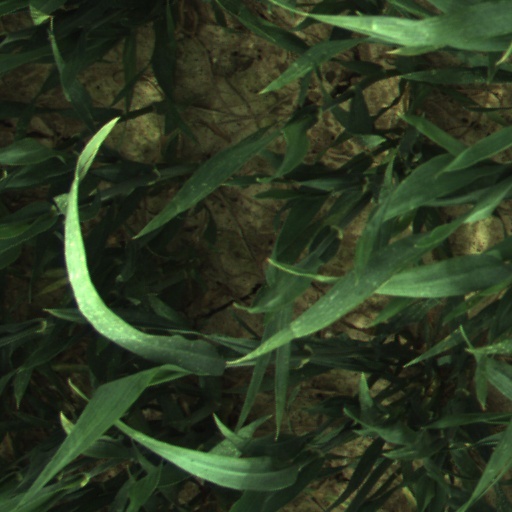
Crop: wheat